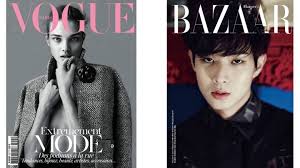
Waste category: paper